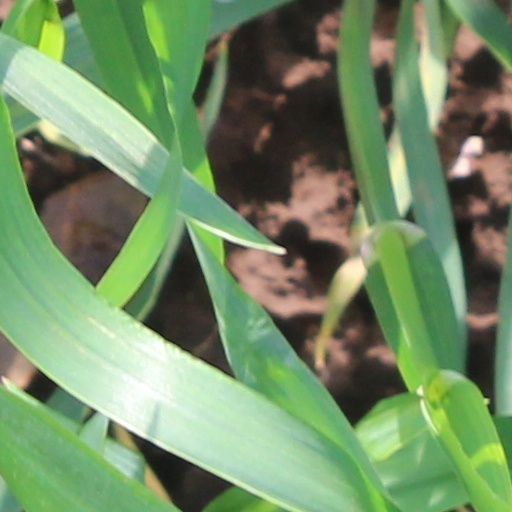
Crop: wheat